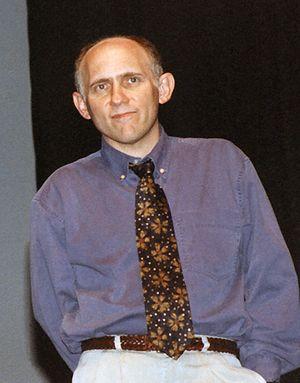
L'acteur américain Armin Shimerman à la FedCon IV à Bonn, l'Allemagne, 1996.
Le proviseur R. Snyder est un personnage de fiction de la série télévisée Buffy contre les vampires interprété par Armin Shimerman. Il dirige le lycée de Sunnydale. À ce titre, il y défend l'ordre et la règle menacés, selon lui, par des élèves comme Buffy. Il passe ainsi son temps à s'opposer systématiquement à elle, la gênant par contrecoup dans ses activités de Tueuse.